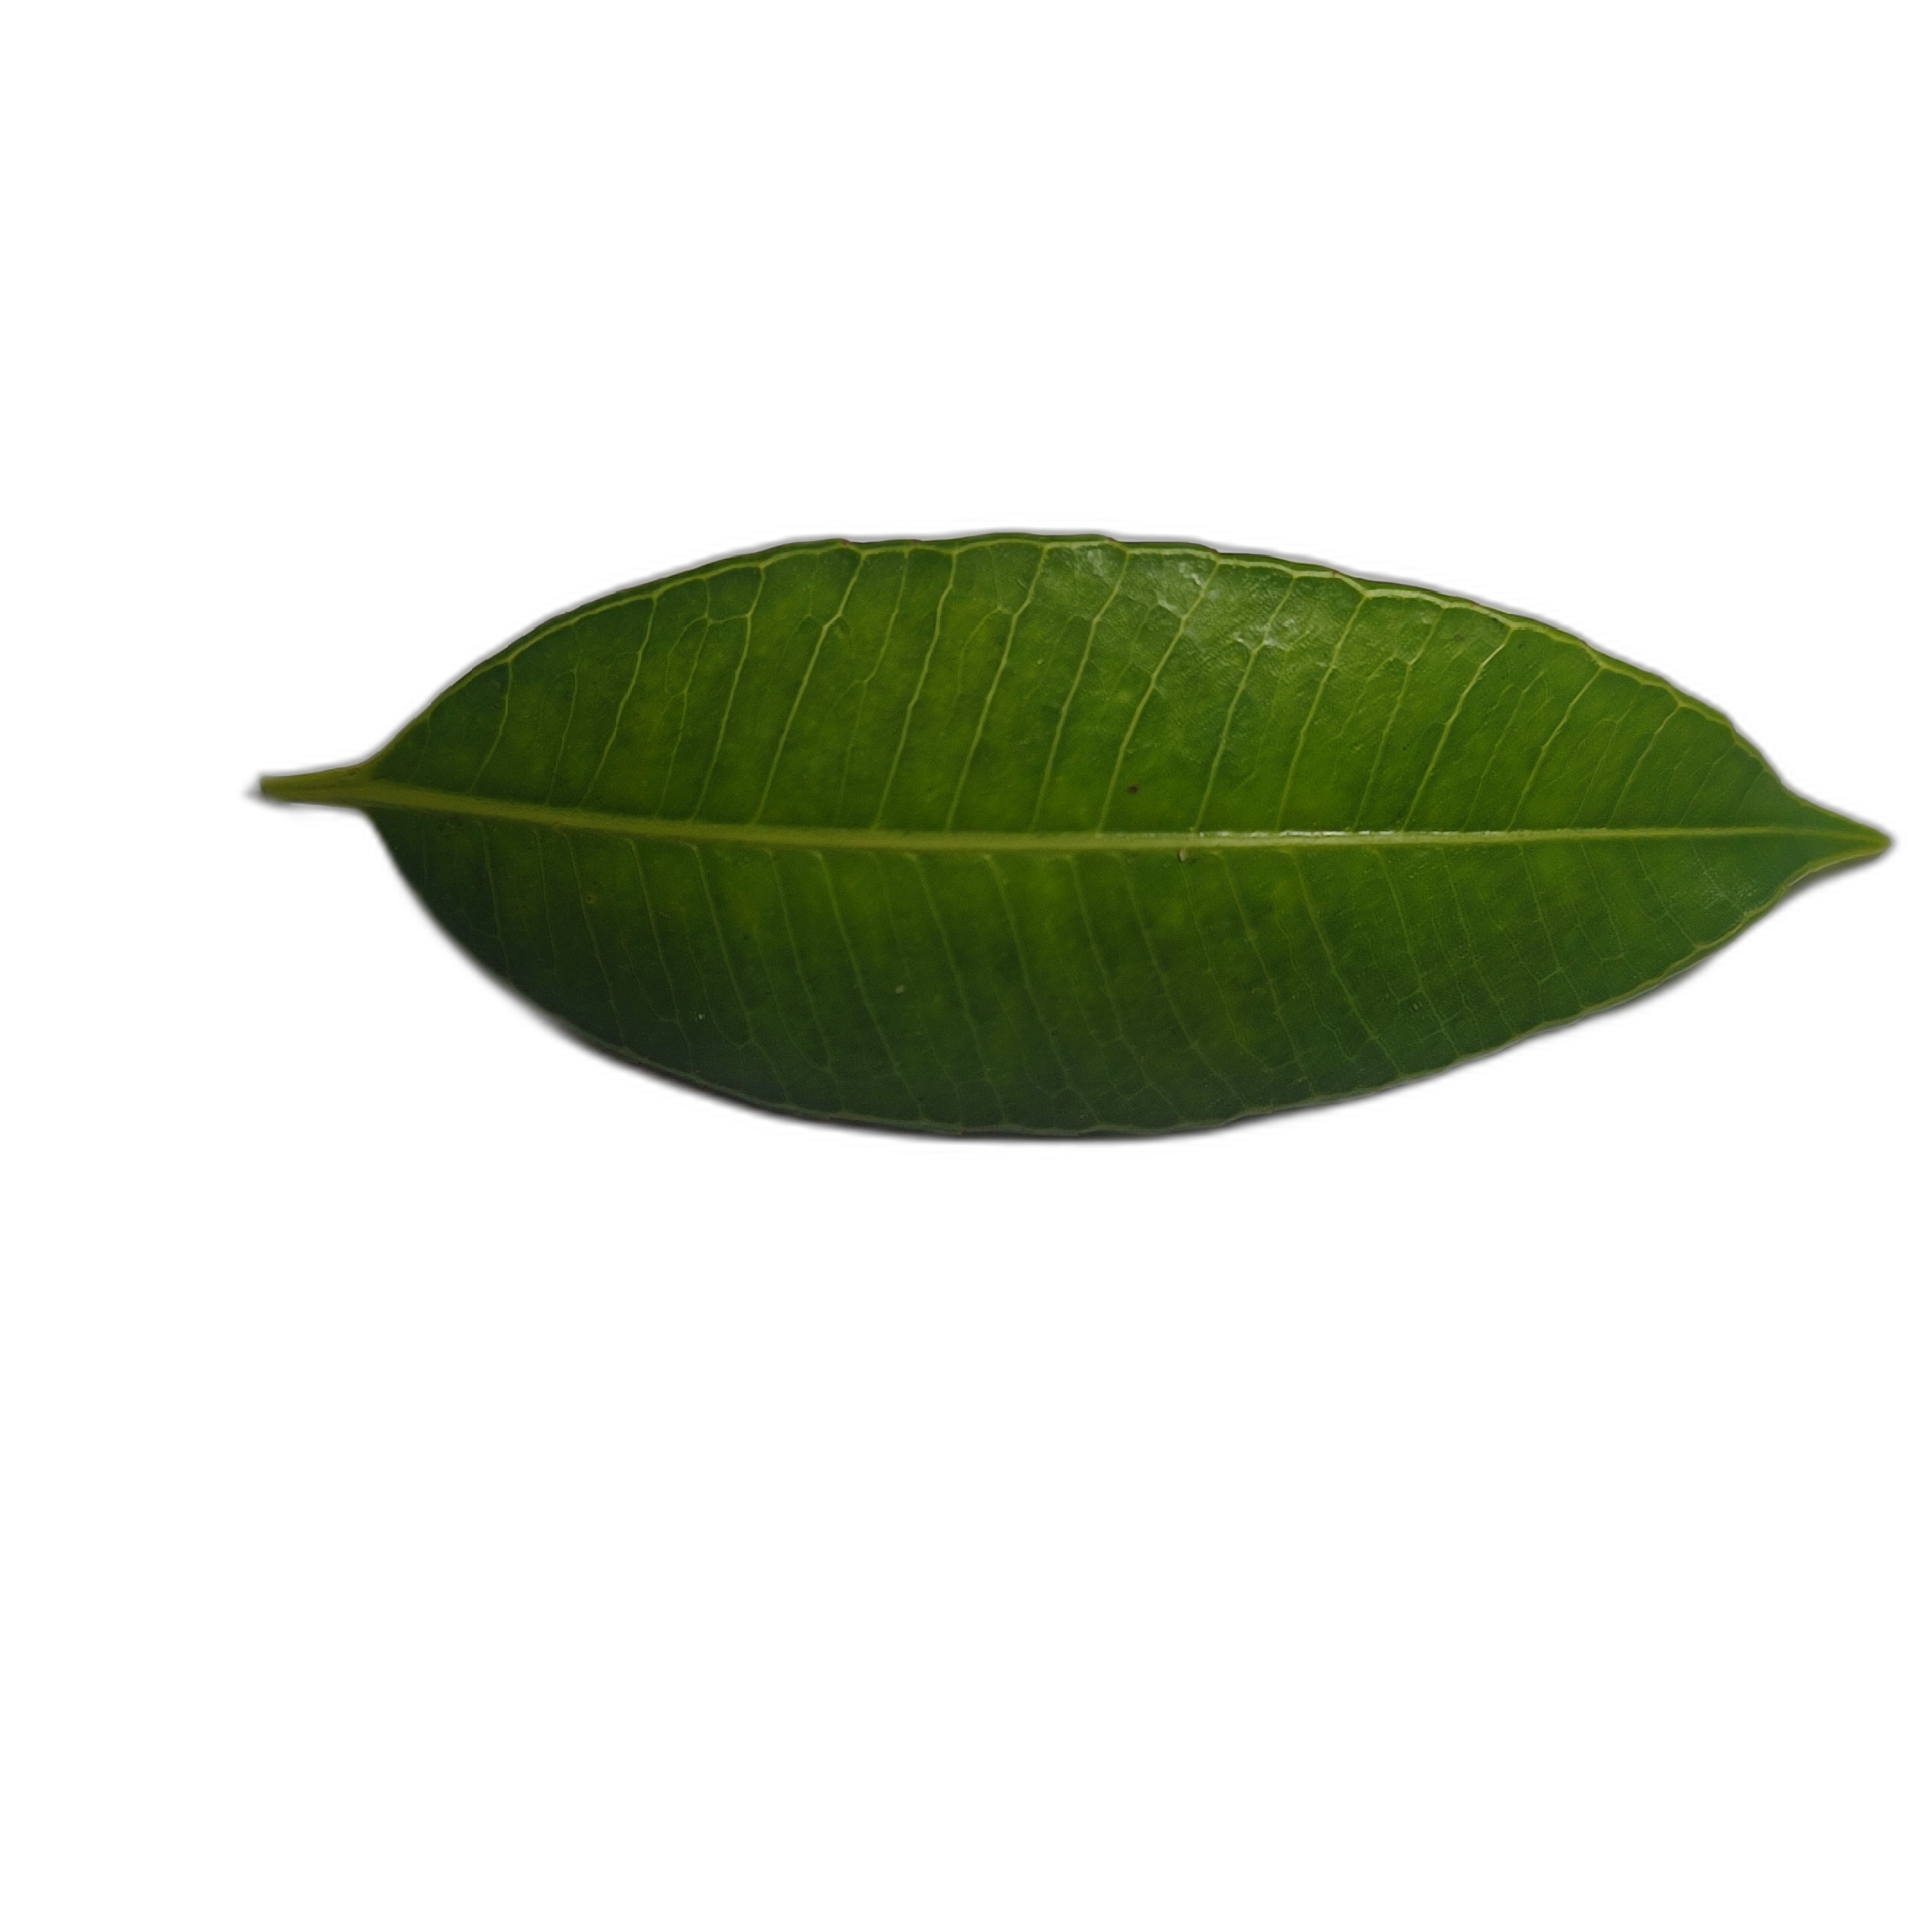
Label: healthy